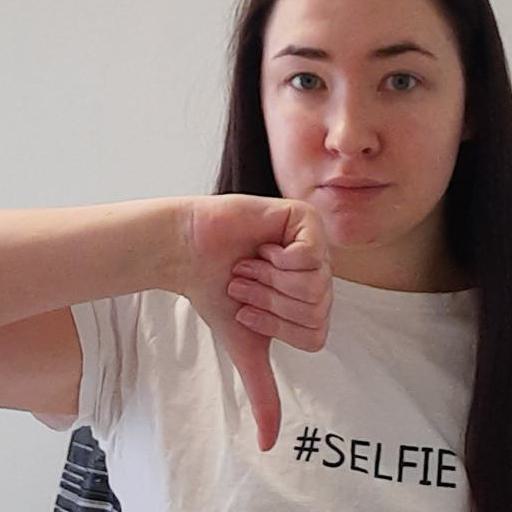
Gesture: dislike